Dromore Viaduct

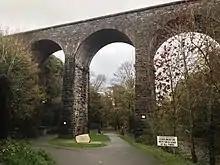
The viaduct as seen in November 2015

The viaduct crosses the River Lagan. It is roughly 101m long and 6m wide, having been built to carry only a single track. The viaduct consists of seven arches, 10m apart, with the piers being 1.5m wide. The piers and abutments are made of ashlar blackstone, whilst the parapets, which stand a metre above arch level, are coped with chamfered sandstone. The viaduct stands at 23 metres tall.